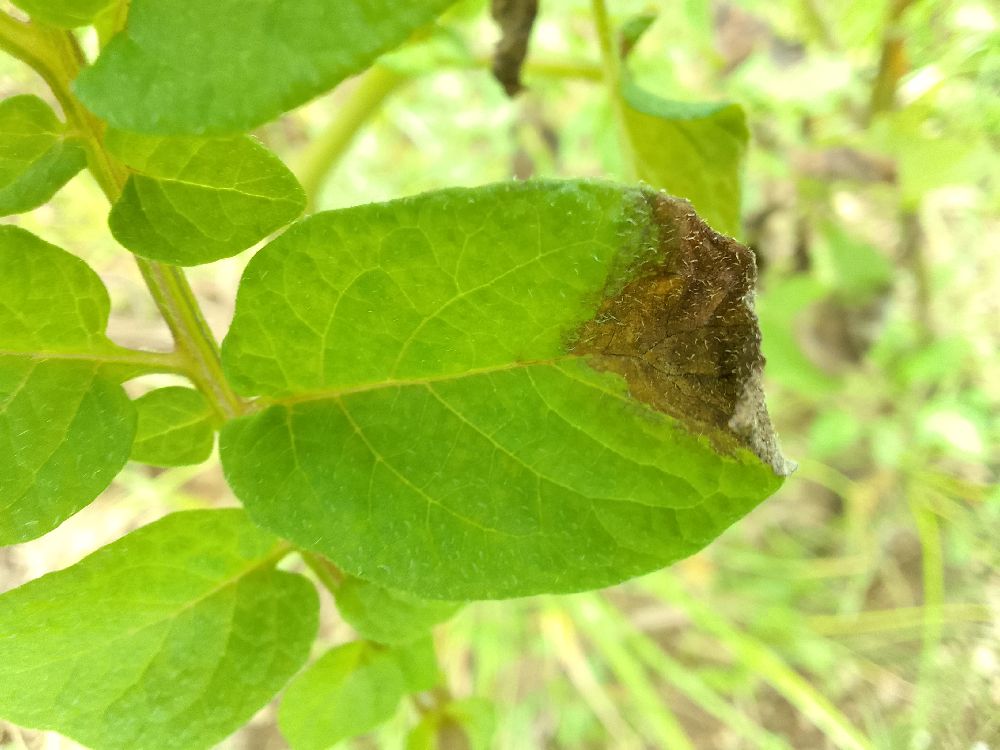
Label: Late blight